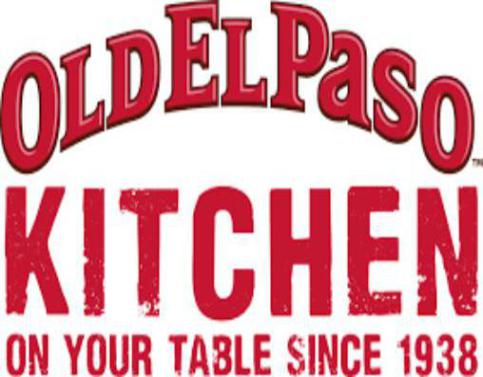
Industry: Food